Isabella of France

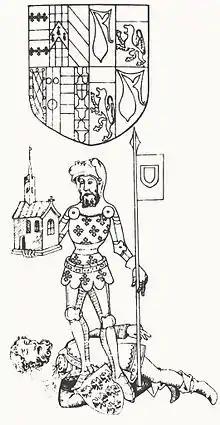
Isabella was able to come to an understanding with her husband's first favourite Piers Gaveston, shown here lying dead at the feet of Guy de Beauchamp, in a 15th-century representation.

As queen, the young Isabella faced numerous challenges. Edward was handsome, but also possibly formed close romantic attachments first to Piers Gaveston and then to Hugh Despenser the Younger. Edward found himself at odds with the barons, too, in particular his first cousin Thomas, 2nd Earl of Lancaster, whilst continuing the war against the Scots that he had inherited from Edward I. Using her own supporters at court and the patronage of her French family, Isabella attempted to find a political path through these challenges. She successfully formed an alliance with Gaveston, but after his death at the hands of the barons, her position grew increasingly precarious. Edward began to take revenge on his enemies, using an ever more brutal alliance with the Despenser family, in particular his new favourite, Hugh Despenser the Younger. By 1326, Isabella found herself increasingly at odds with both Edward and Hugh, ultimately resulting in Isabella's own bid for power and an invasion of England.